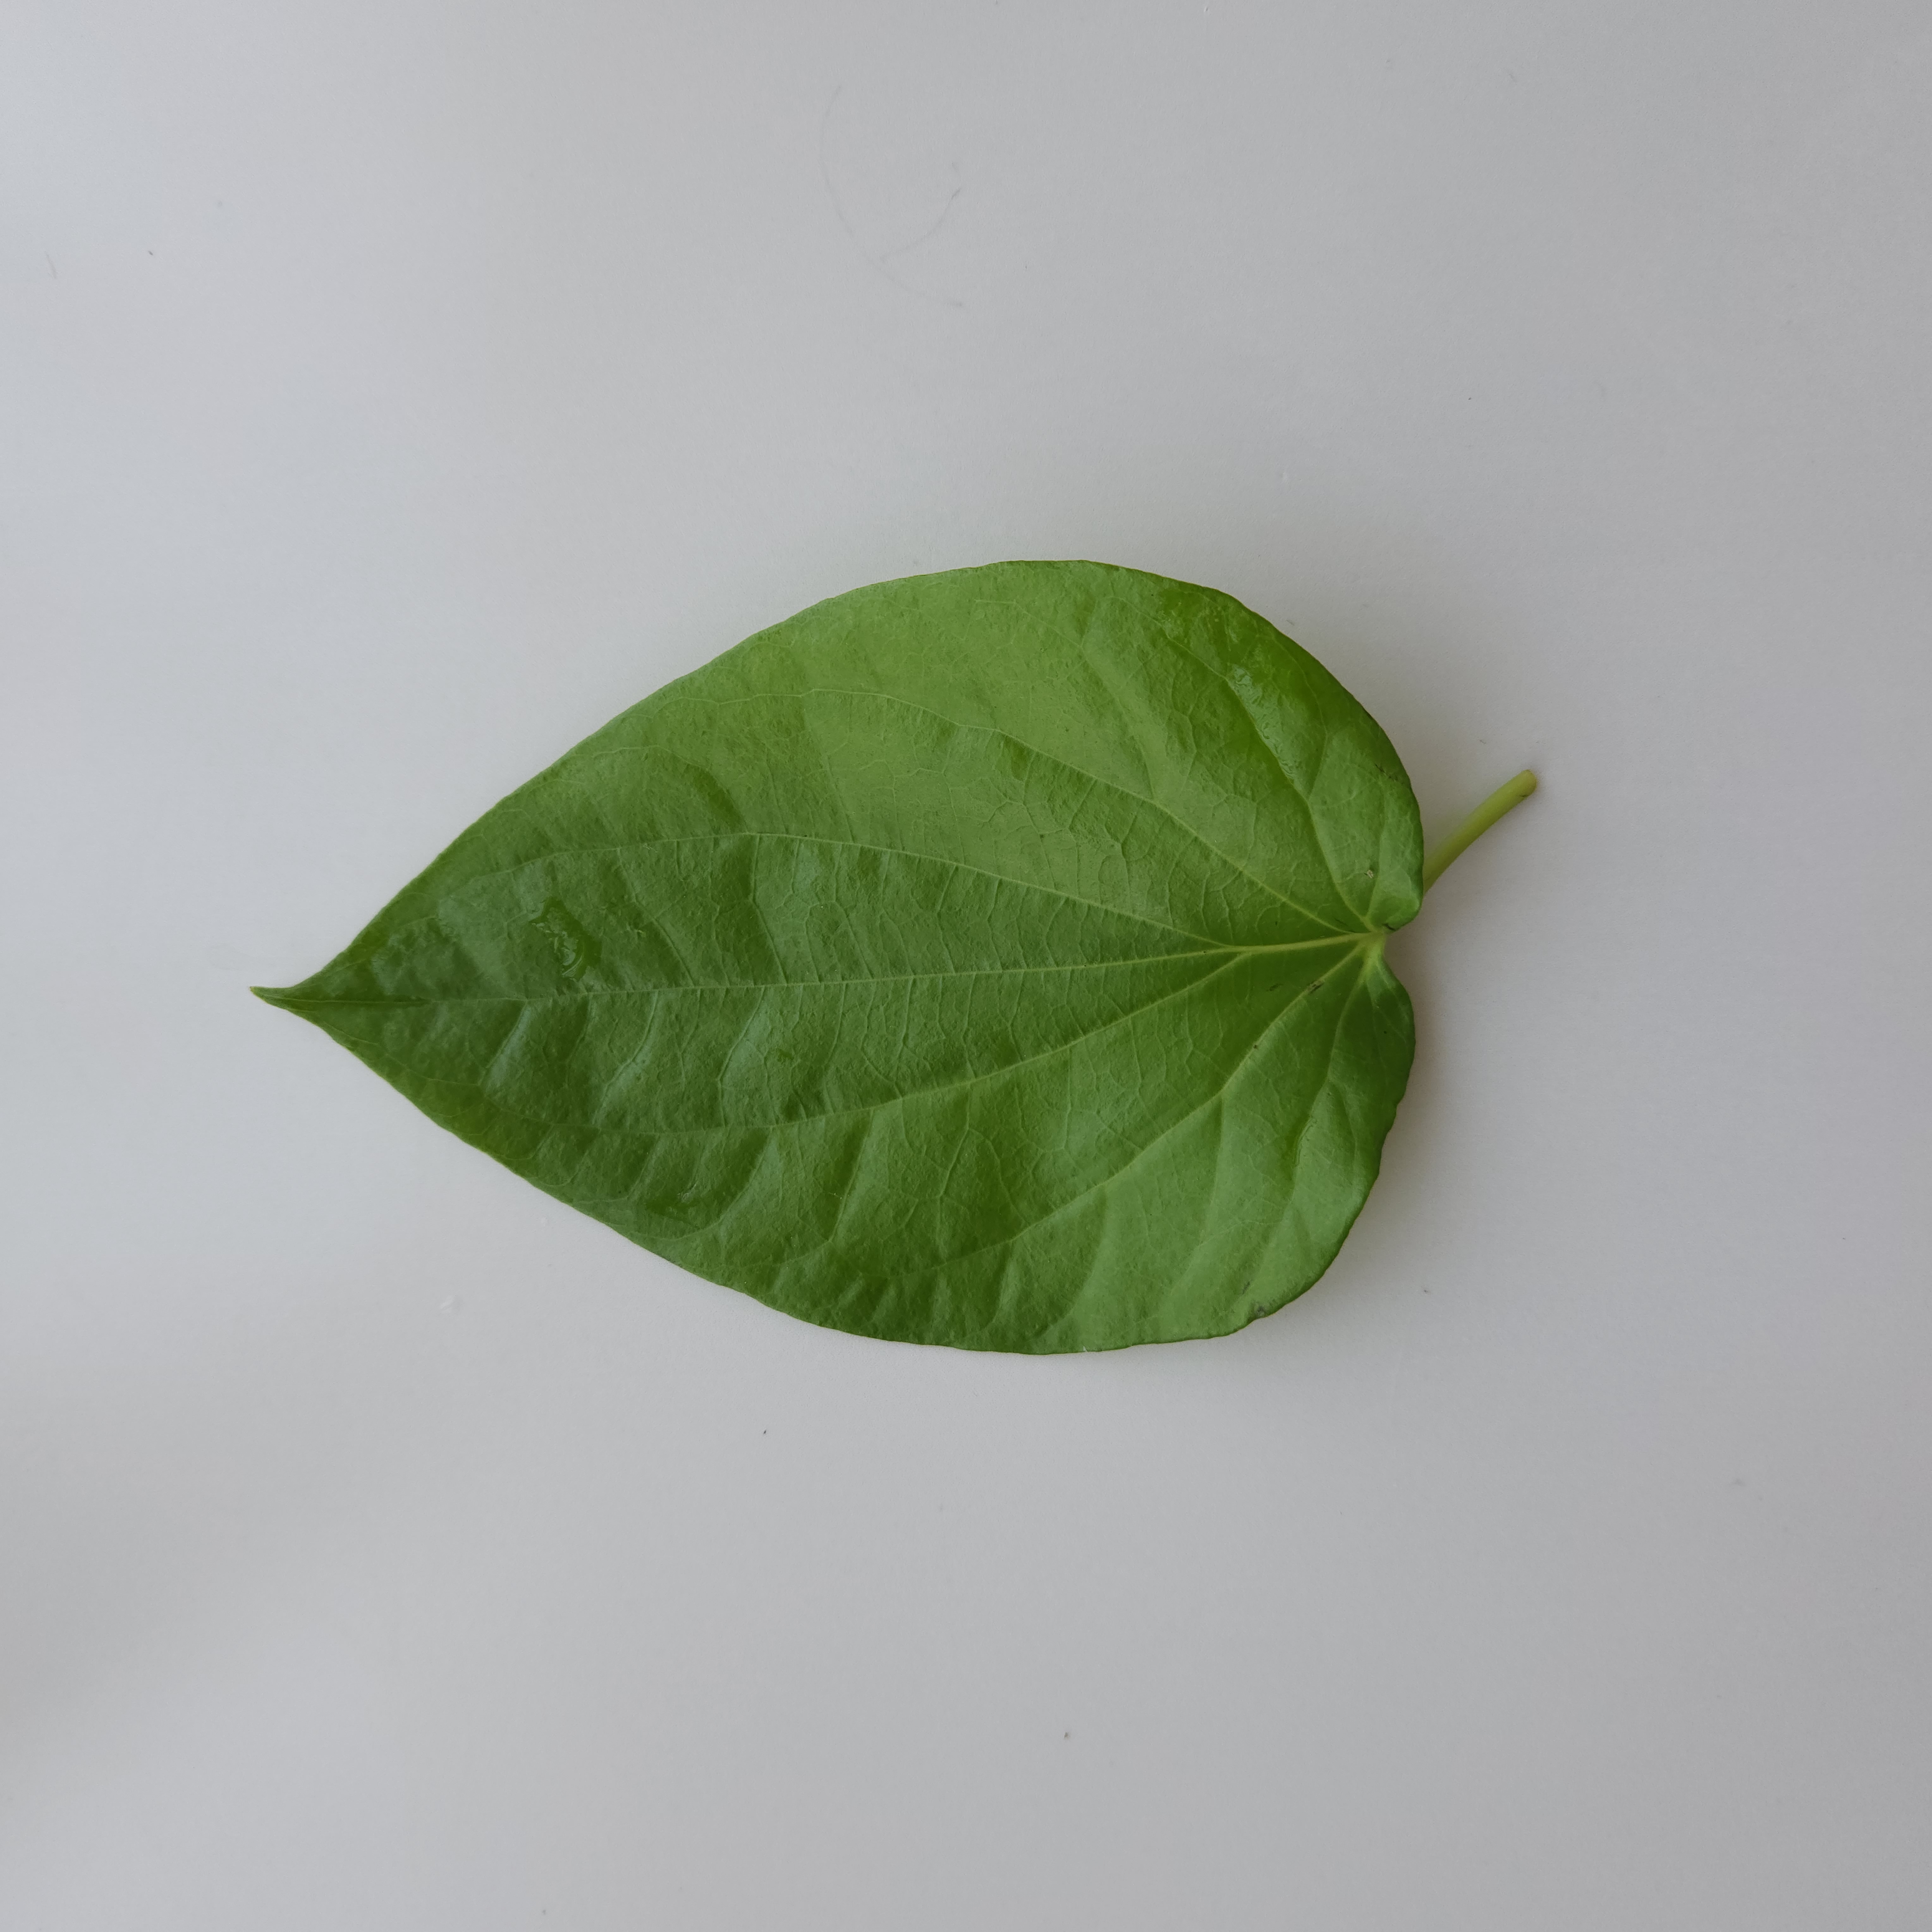
Label: Healthy